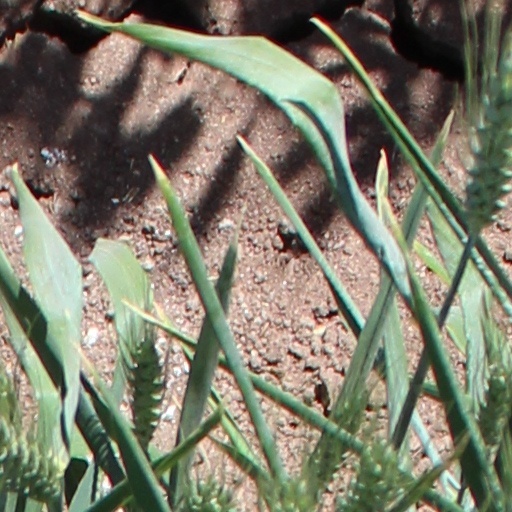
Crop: wheat